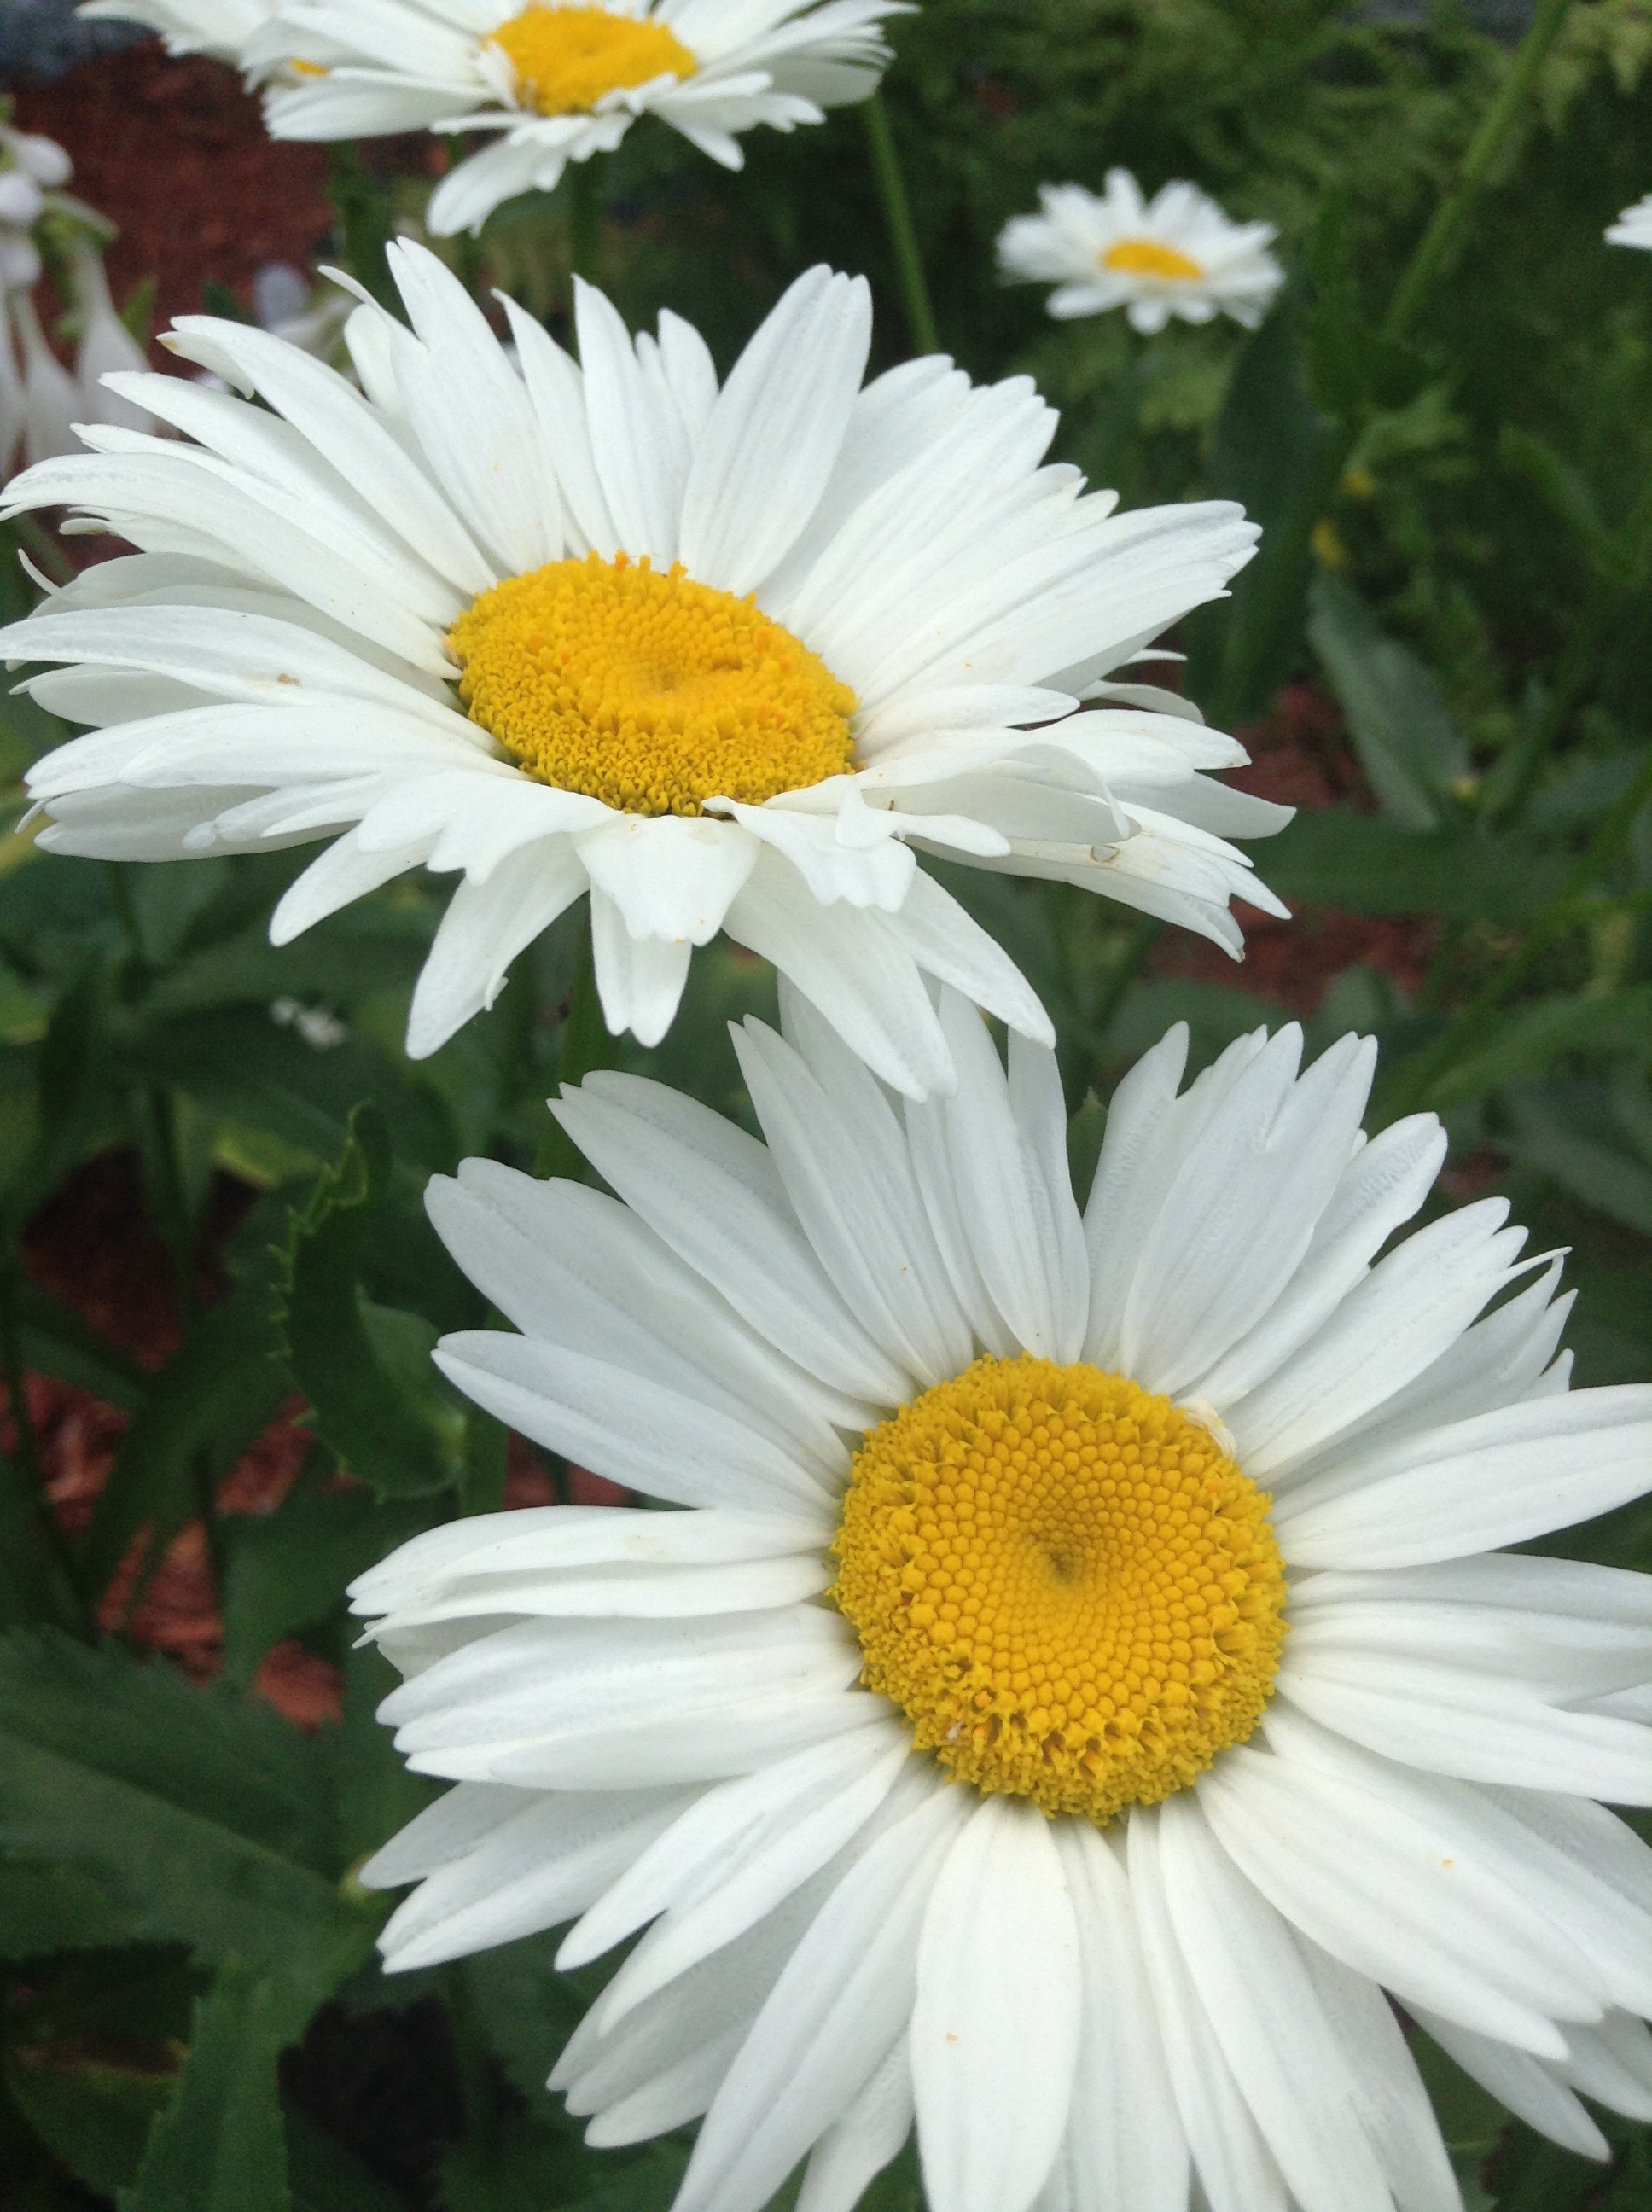
nature, plant, white, flower, petal, daisy, botany, flora, flowering plant, daisy family, asterales, oxeye daisy, annual plant, land plant, chamaemelum nobile, marguerite daisy, chrysanths